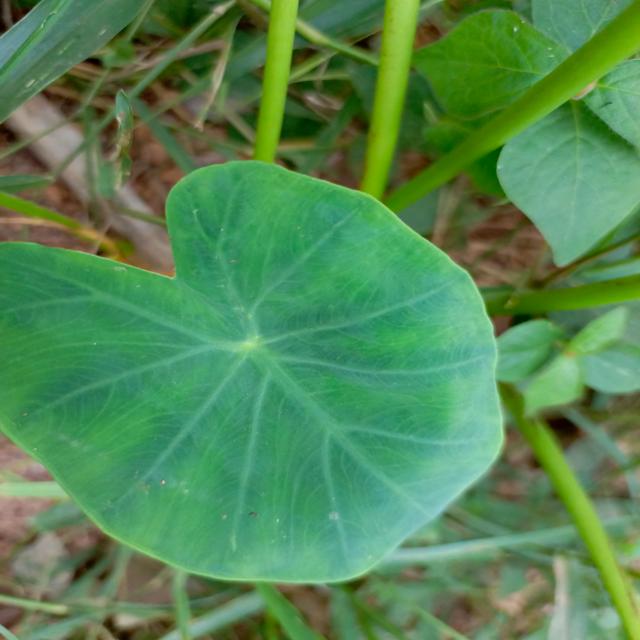
Label: Healthy